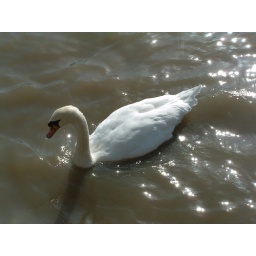
Lovely swan in dirty Thames